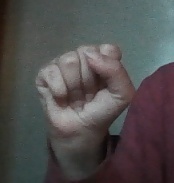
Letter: saad